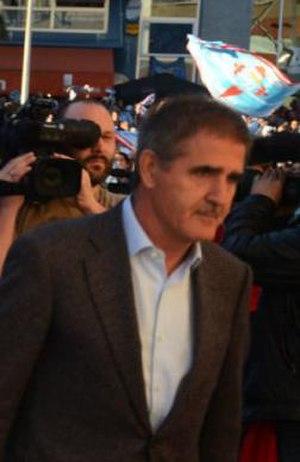
Francisco "Paco" Herrera Lorenzo, né le 2 décembre 1953 à Barcelone, est un footballeur espagnol reconverti en entraîneur et en directeur sportif. Il est actuellement l'entraîneur de l'UD Las Palmas.